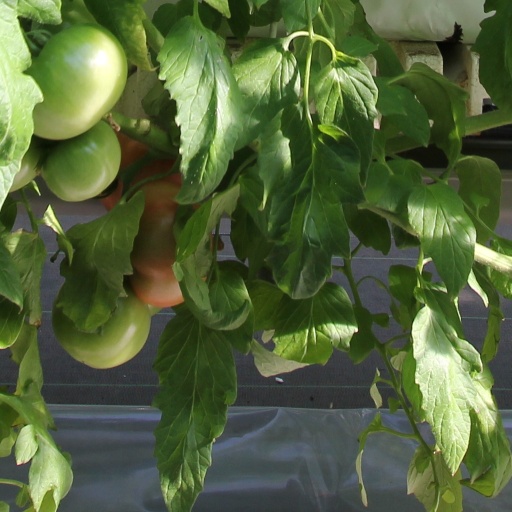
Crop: tomato